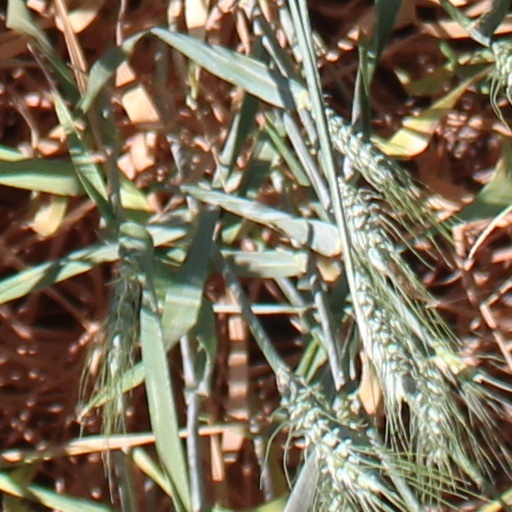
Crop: wheat